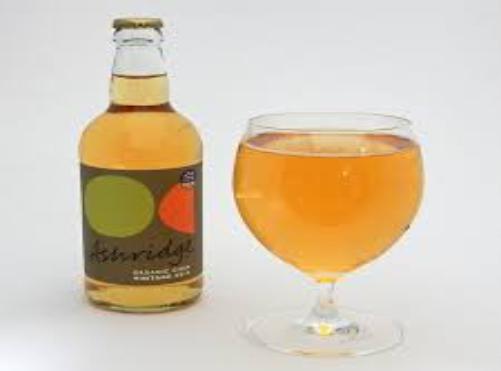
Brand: Ashridge Cider
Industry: Food